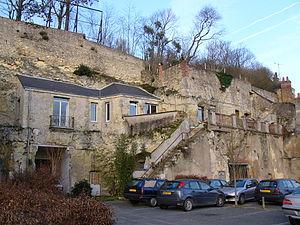
Vouvray est une commune française du département d'Indre-et-Loire, en région Centre-Val de Loire.